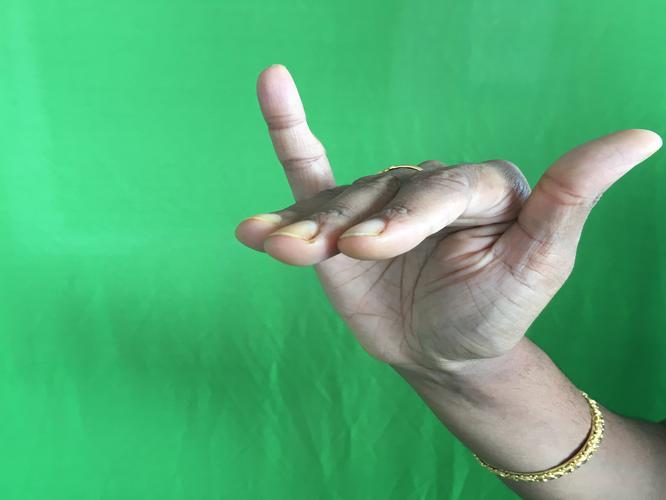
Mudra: Mrigasirsha
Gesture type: single_hand